Germuiller Row

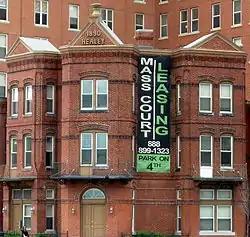

Germuiller Row are historic structures located in the Chinatown neighborhood of Washington, D.C. It was listed on the National Register of Historic Places in 1994.